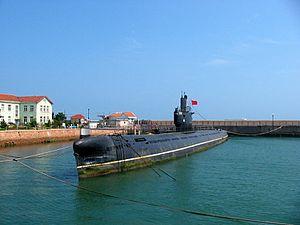
Liste des navires actifs de la marine populaire de Corée, branche navale de l'armée populaire de Corée, en 2020.